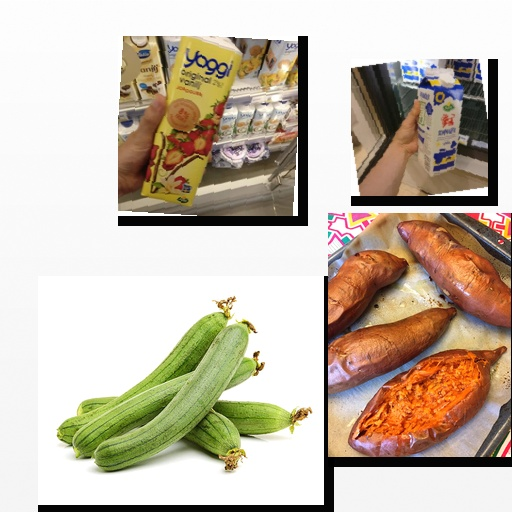
Food items: sweet_potato, ridge_gourd, strawberry_yoghurt, sour_milk